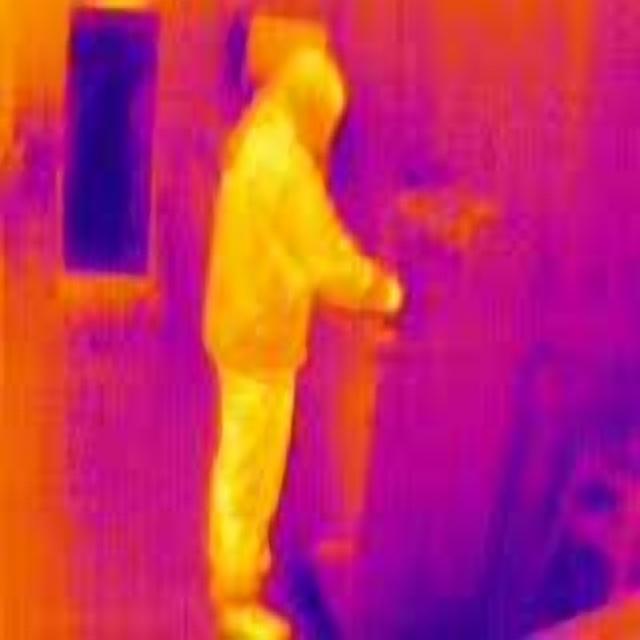
Detected objects:
label: person